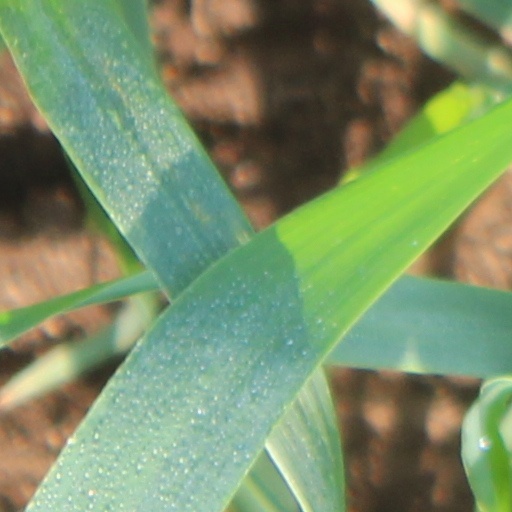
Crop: wheat